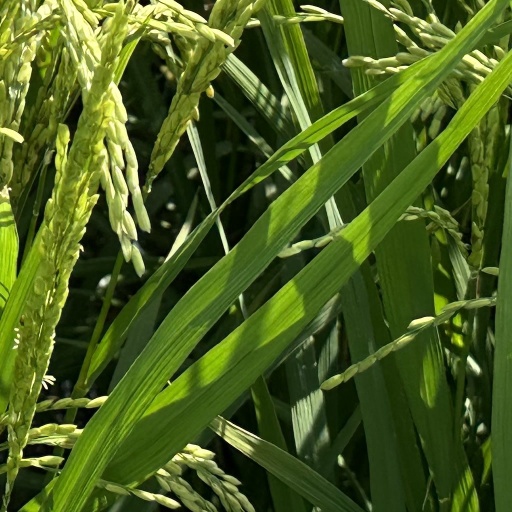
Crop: rice